Hunedoara

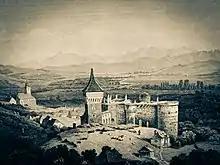
Hunedoara as depicted by Ludwig Rohbock (1820−1883)

In 1514, during the peasant revolt of György Dózsa, some were imprisoned in the castle and probably tortured. The town numbered 184 houses, a considerable size for the time, and was ruled by an appointed Orthodox priest. In 1528 a fire destroyed 124 houses. In 1534 as the Kingdom of Hungary was conquered by the Ottoman Turks, the castle was besieged during the rebellion of Czibak Imre, the bishop of Oradea and two years later John Zápolya donated the castle along with other possessions to Török Bálint making him the richest nobleman of Hungary. In 1557 Török János, a proselytizer of Reformation is mentioned to have killed his unfaithful wife Kendi Anna in the castle. In 1601 the castle was besieged by the Wallachian army of Michael the Brave in his campaign – while ruling Wallachia, Moldavia and Transylvania – against the Ottoman Empire, and to switch the Ottoman vassalage to the Habsburgs.